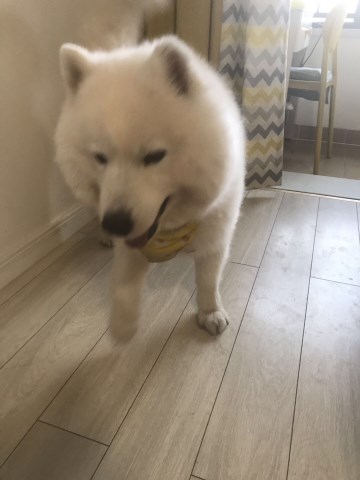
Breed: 2192-n000088-Samoyed